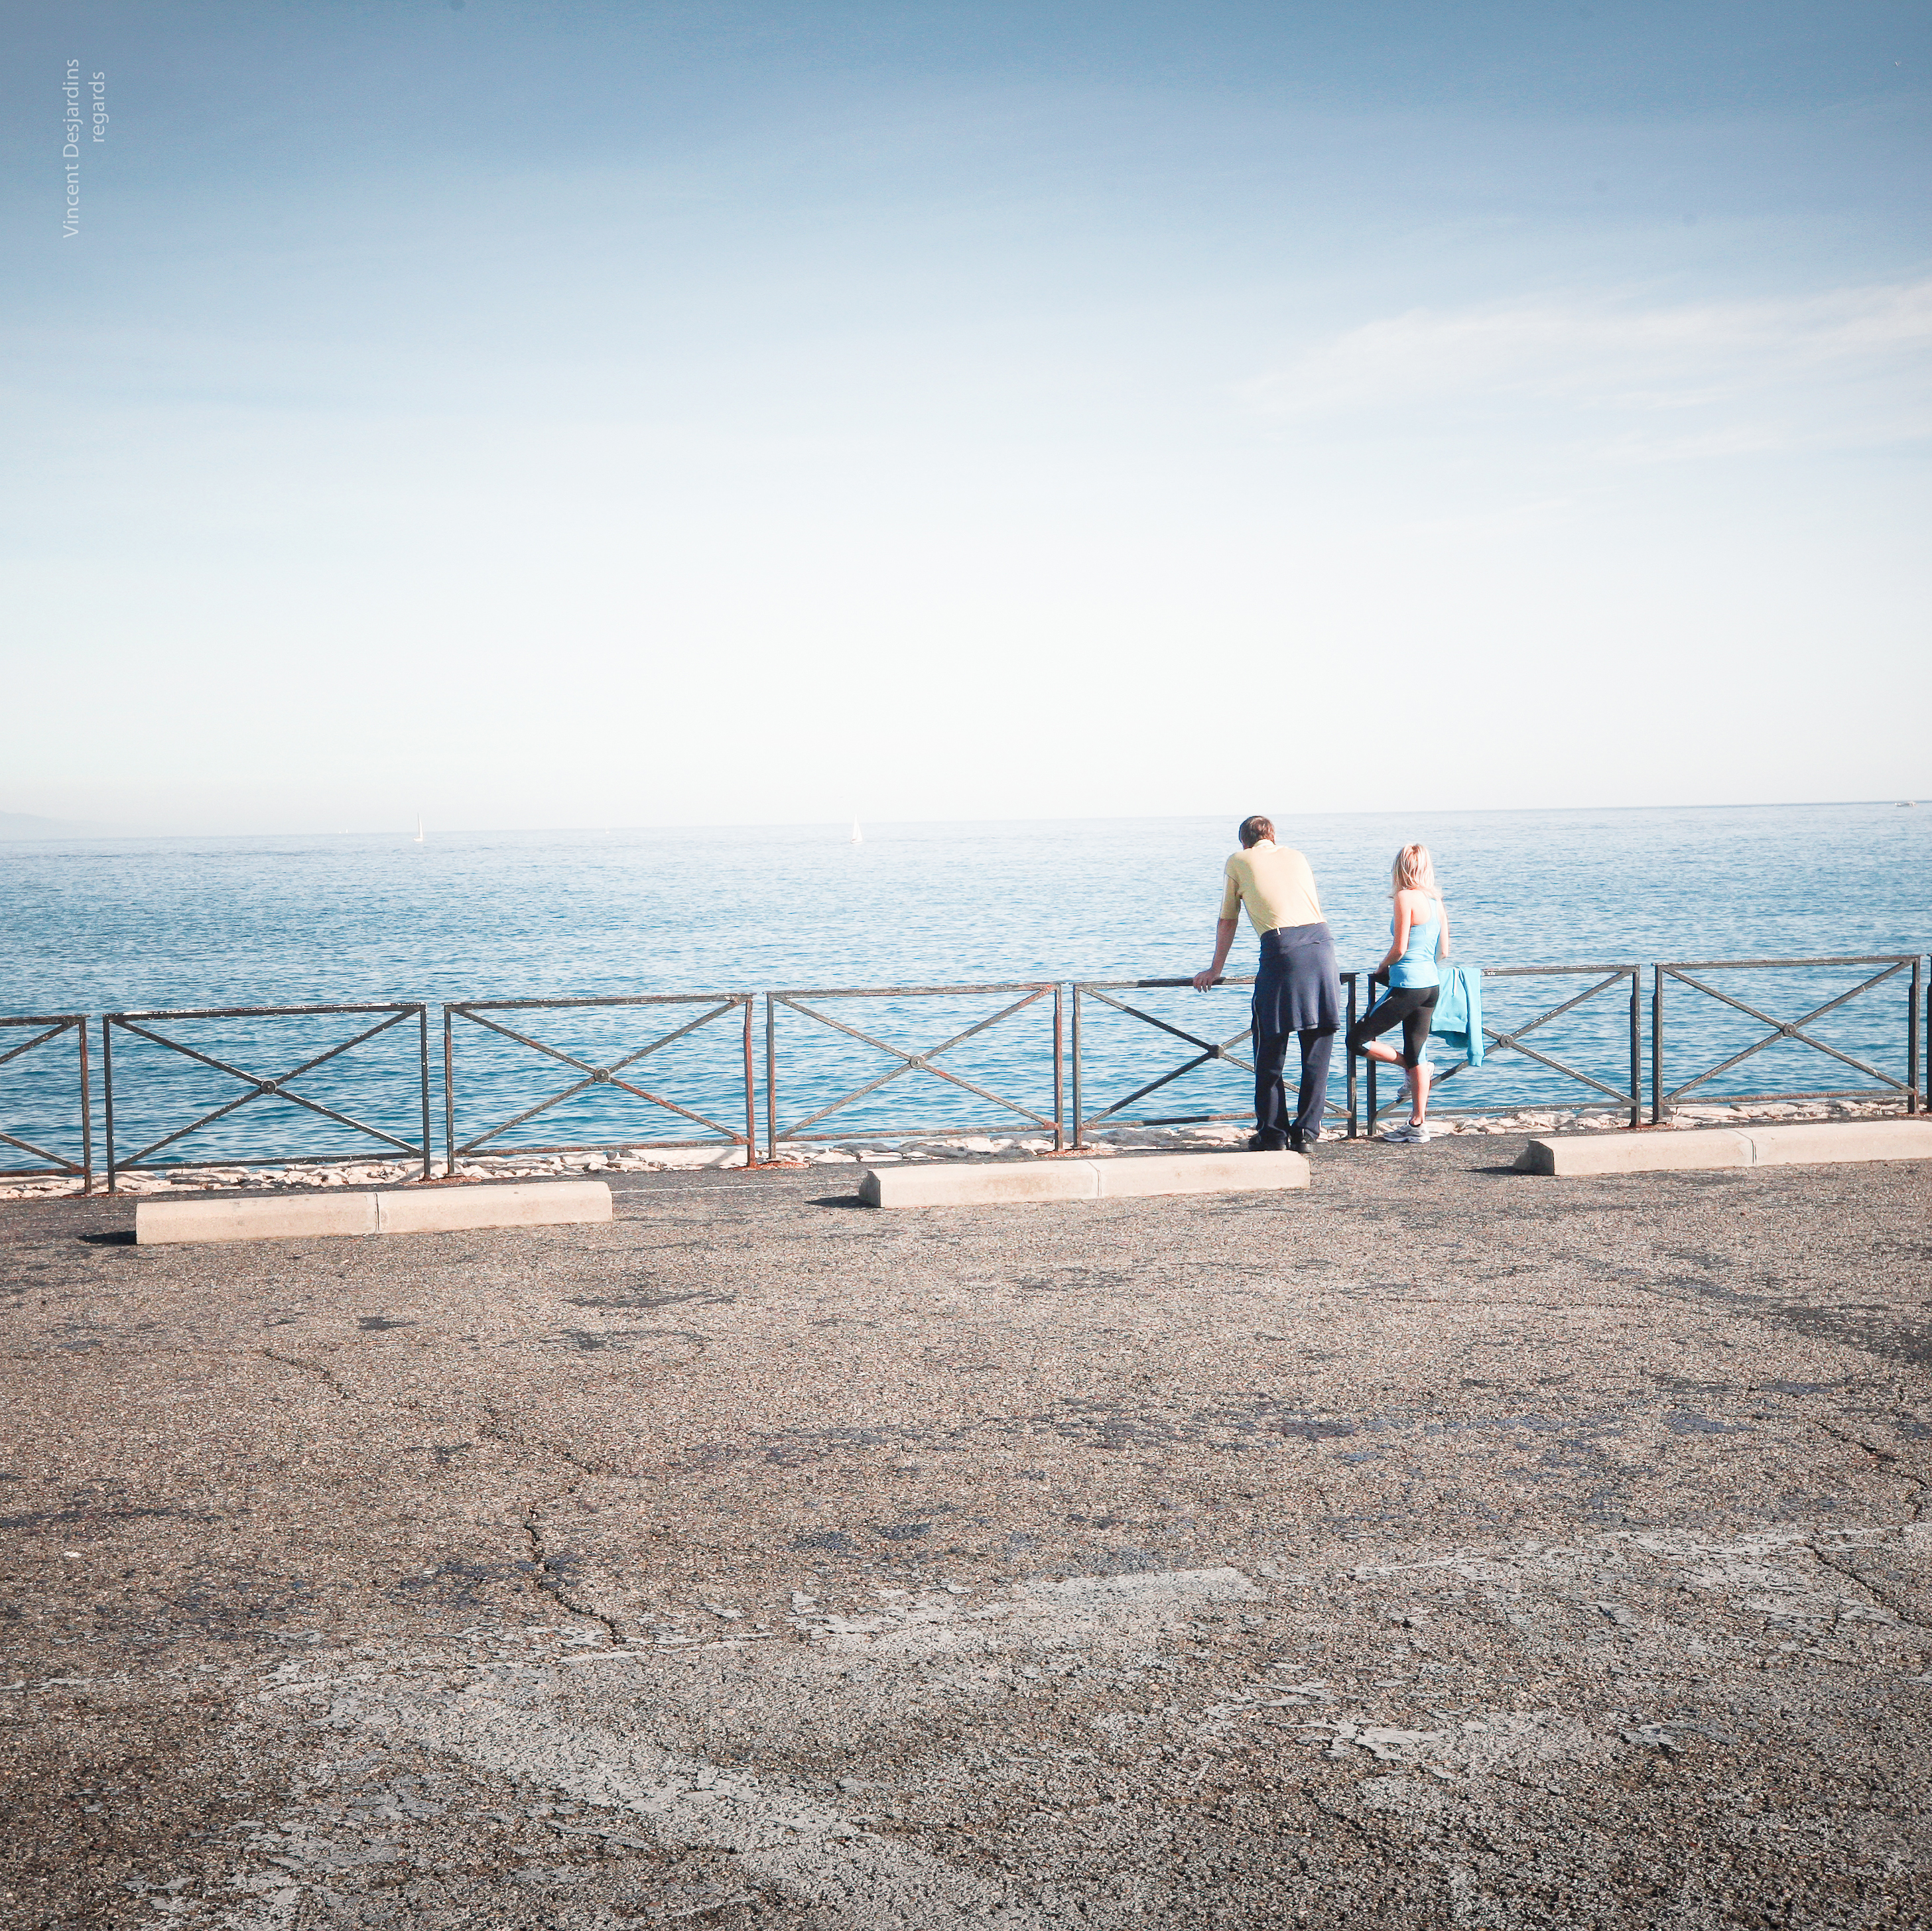
beach, landscape, sea, coast, sand, ocean, horizon, boardwalk, sunlight, shore, pier, walkway, vacation, france, canon, bay, blue, body of water, zee, mer, mar, mare, 5d, meer, mediterraneansea, rivage, sj, antibes, meri, farraige, alpesmaritimes, baiedesanges, m diterran e